Joshua Dufek

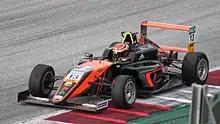
Dufek racing in the 2021 ADAC Formula 4 Championship at the Red Bull Ring.

In the German championship Dufek would get his first podium in a VAR podium lockout in race 2 at Zandvoort, finishing second. Dufek then went on to have two further races in which he narrowly missed out on taking victory, losing out in back-to-back races at the Hockenheimring and Nürburgring to Luke Browning and Tim Tramnitz respectively. His ADAC F4 season also ended with him sat in seventh, having skipped the fourth round at the Sachsenring.